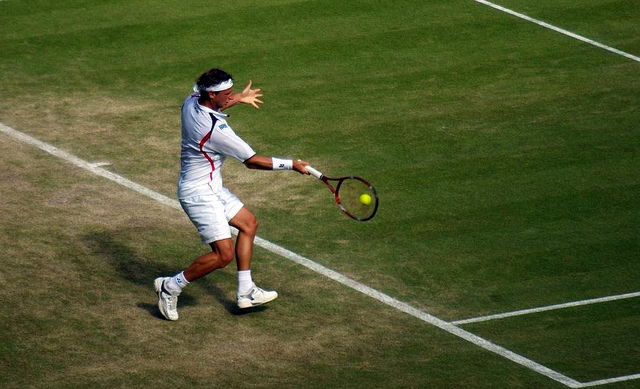
một người đàn ông đang vung vợt để đánh quả bóng tennis